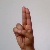
The image shows a hand gesture representing the letter 'U' in Indian Sign Language.